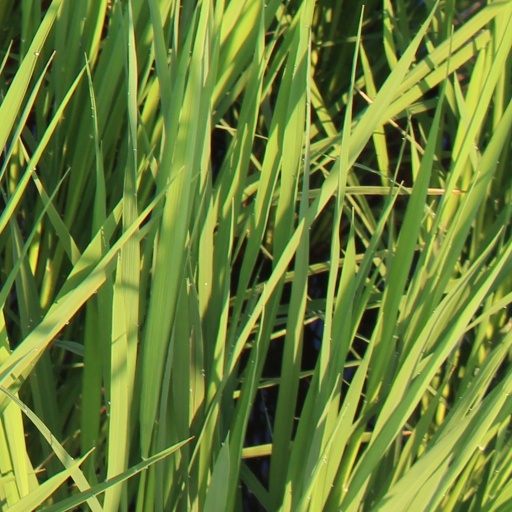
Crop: rice